South Ring Road station

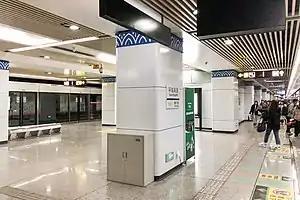

South Ring Road is a station on Line 1 and Line 2 of Kunming Metro in Kunming, Yunnan, China, which opened in 2014. It is located in Guandu District. Nevertheless, due to the through operation between the two lines, passengers currently do not need to transfer at this station.